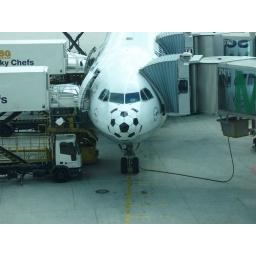
I was ashamed of flying in a plane like this :|